Sandgates On Cat Creek

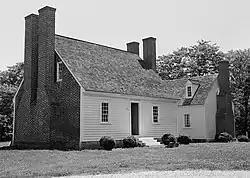
Sandgates on Cat Creek, HABS Photograph

Sandgates On Cat Creek is a historic home located at Oakville, St. Mary's County, Maryland. It is a -story, three-bay frame structure with brick ends built between 1740 and 1780. It is one of the best and most authentic restorations in Southern Maryland.